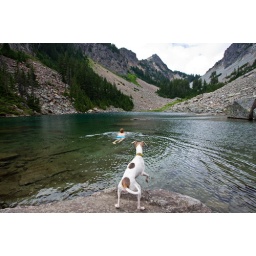
Me swimming in the coooold water while lifeguard Wellie looks on.